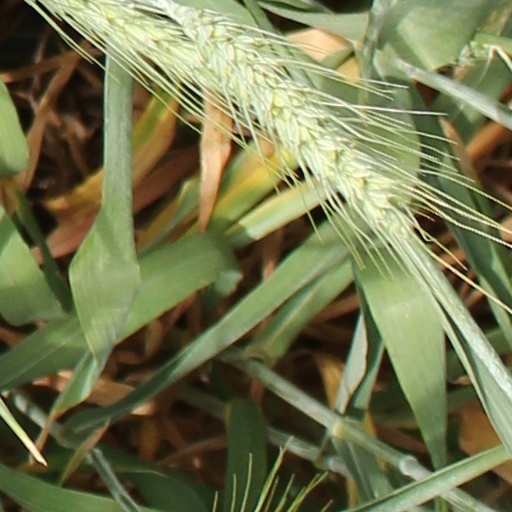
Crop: wheat